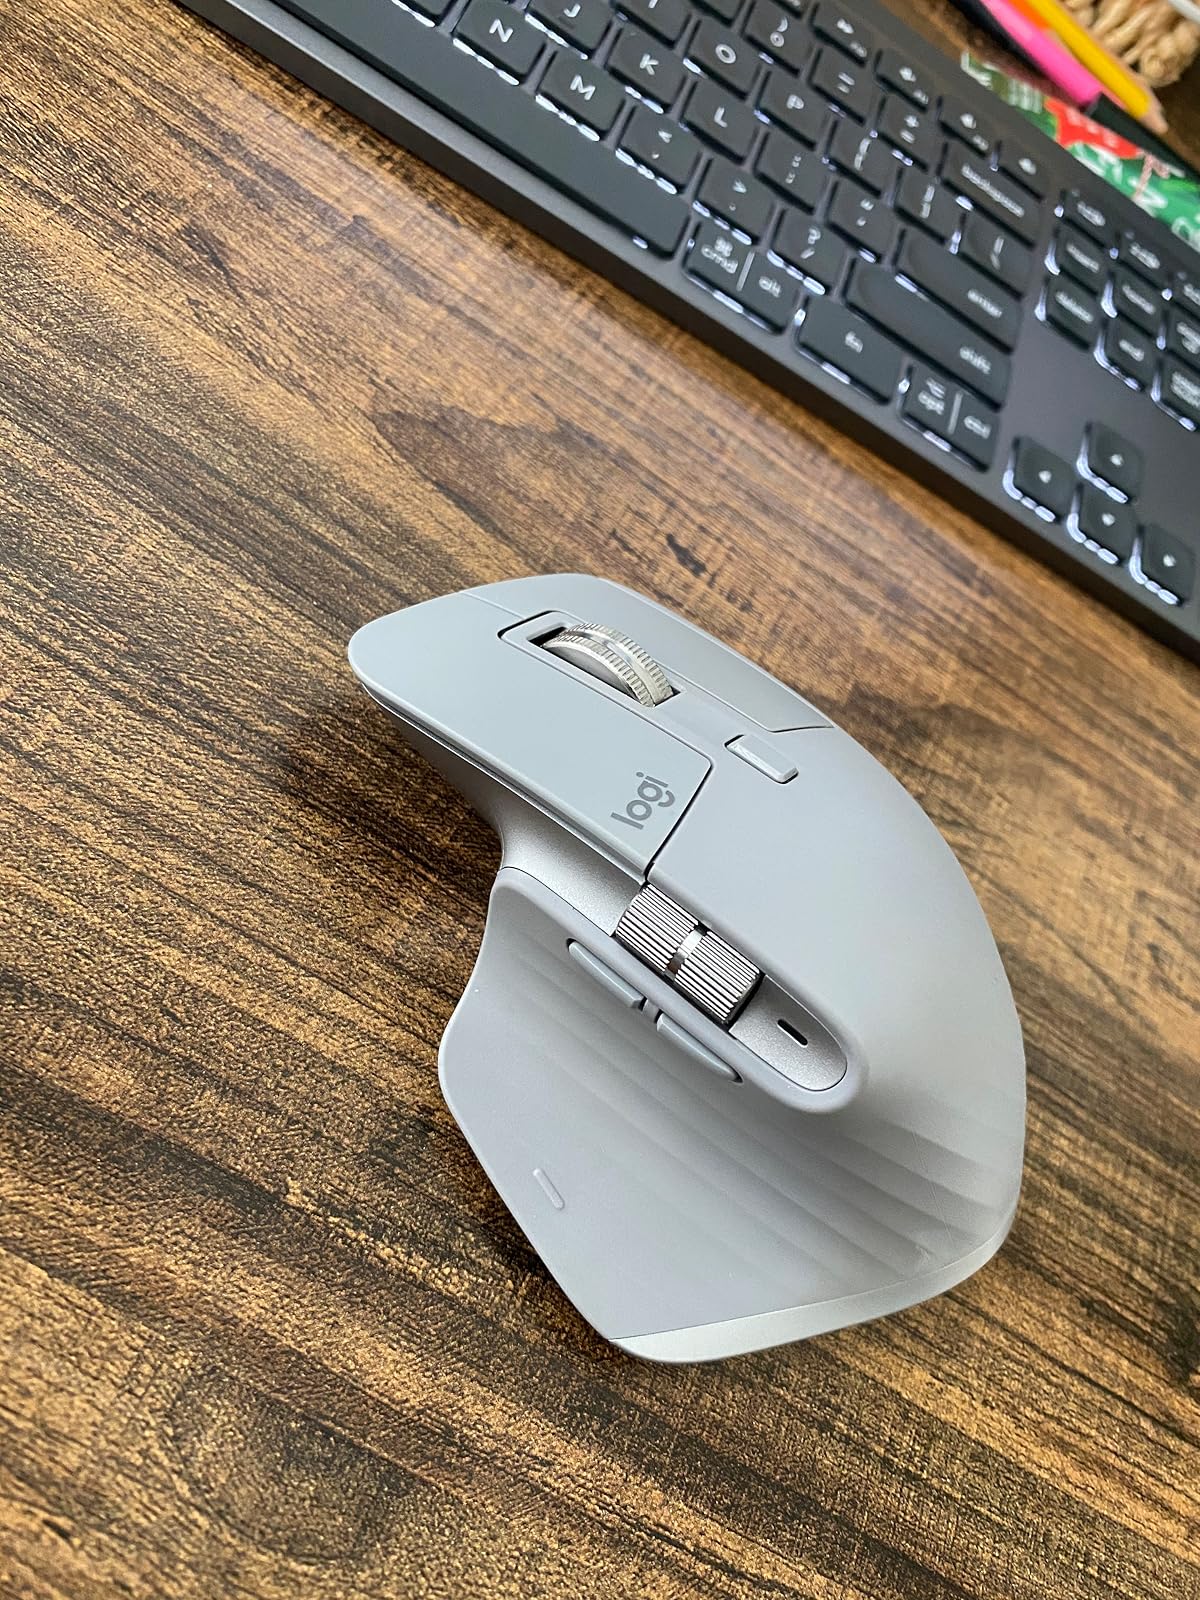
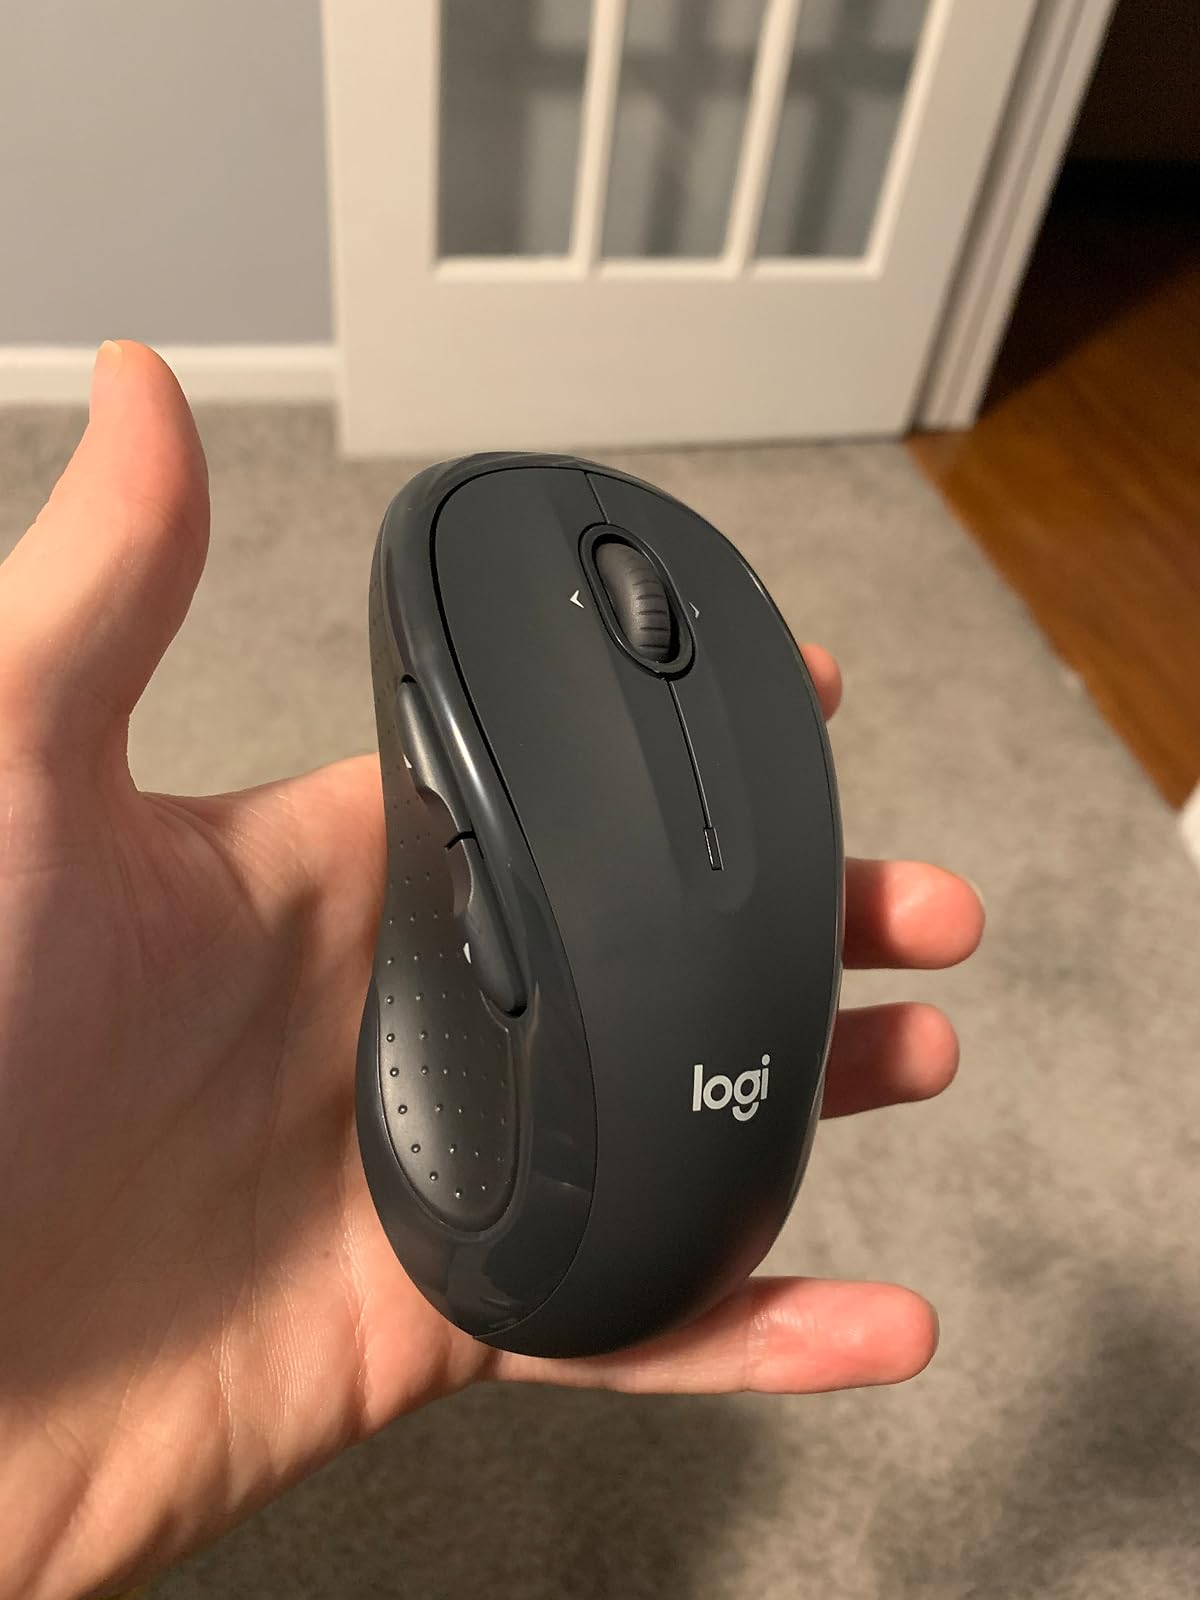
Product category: mouse
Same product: no